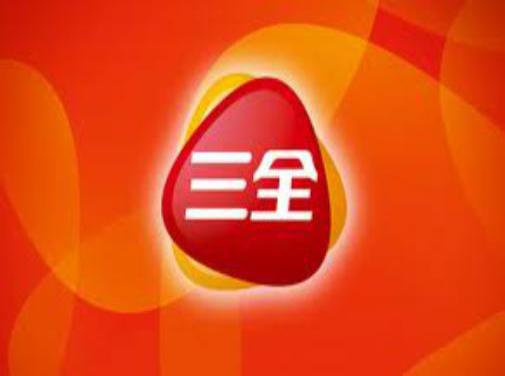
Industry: Food